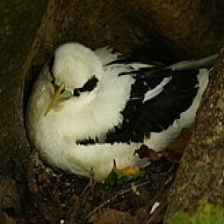
Species: WHITE TAILED TROPIC
Scientific name: PHAETHON LEPTURUS